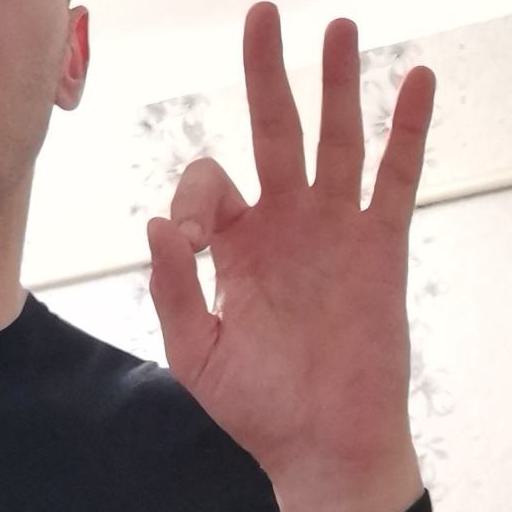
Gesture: ok